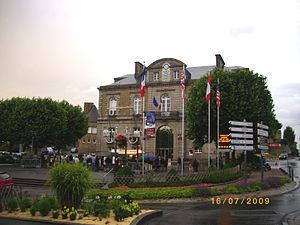
Avranches Hotel de Ville